Thomas George Lanphier Jr.

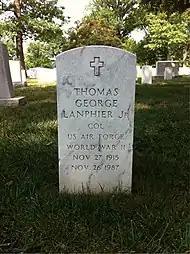
Lanphier's grave at Arlington National Cemetery

After the war he worked as an editor of the Idaho Daily Statesman and the Boise Capital News while continuing to serve as an officer and fighter pilot in the Idaho Air National Guard. He served as president of the Air Force Association from September 1947 to September 1948. In December 1949, to promote the AFA's "airability program", an aviation awareness campaign, Lanphier made a round-the-world flight using scheduled airlines, making the 22,140 mile trip in under five days. He carried with him a letter from President Harry Truman commemorating the 46th anniversary of the first flight of the Wright brothers. Upon returning to New York, the letter, postmarked in 12 countries, was delivered to AFA President Robert S. Johnson, for presentation to the Kill Devil Hills Memorial Association at its annual 17 December anniversary of the Wright's first flight at Kitty Hawk, North Carolina.